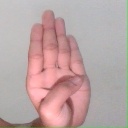
अक्षर: ब